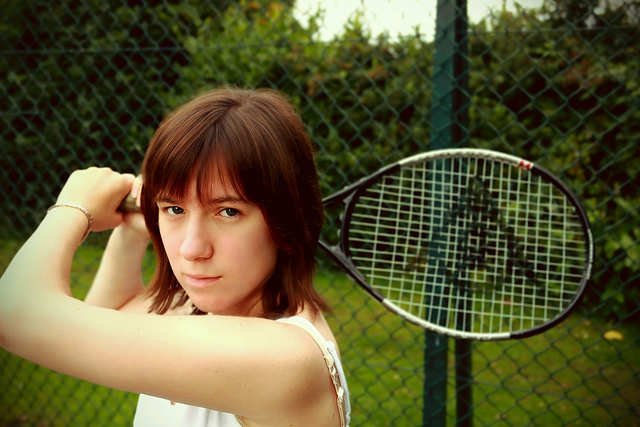
user: Given an image and a question. Answer the question in a short answer. Question: Is she fighting or playing? Short Answer:
assistant: play